Dudley Laws

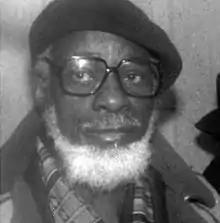
Dudley Laws

Dudley Laws (May 7, 1934March 24, 2011) was a Canadian civil rights activist and executive director of the Black Action Defence Committee.